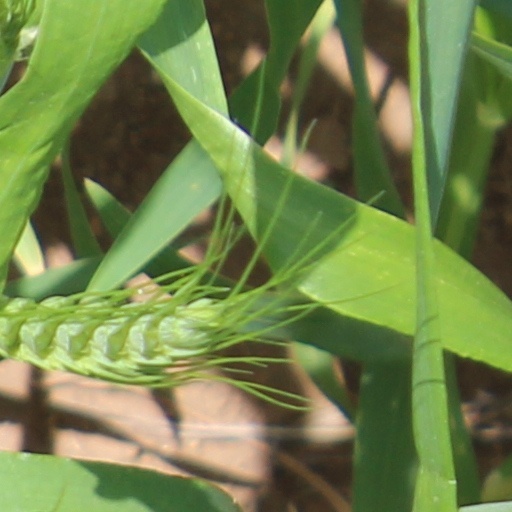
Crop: wheat